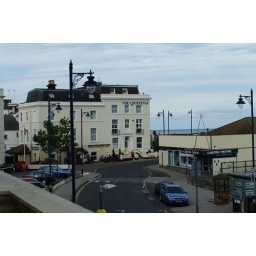
View of the road leading to the sea front taken from the balcony of the 'Take Two' bar in Teignmouth (August 2010)